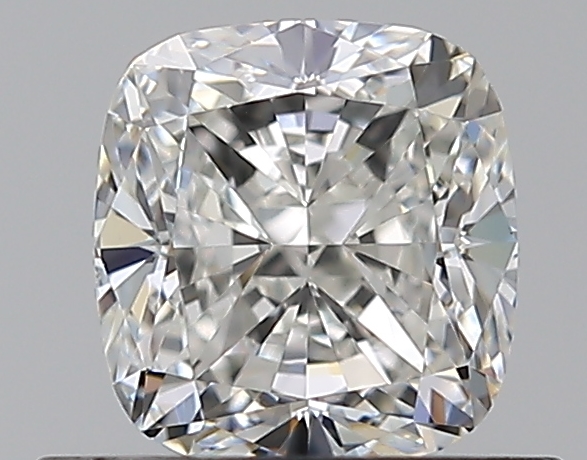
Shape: cushion
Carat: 0.71
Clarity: VVS2
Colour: H
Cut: EX
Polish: EX
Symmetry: EX
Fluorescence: N
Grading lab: GIA
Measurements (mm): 5.03 x 4.76 x 3.3